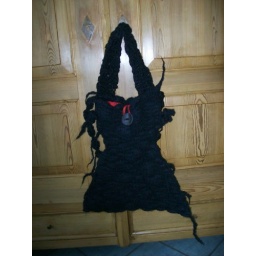
big black bag by meggie